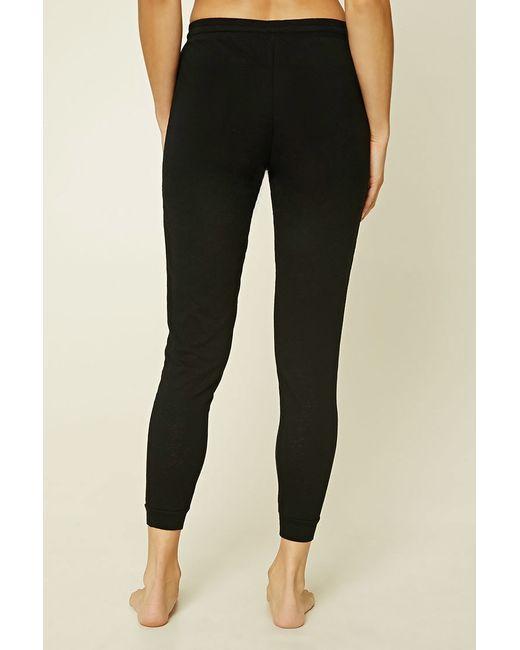
Schwarze Slim Fit Leggings für Damen